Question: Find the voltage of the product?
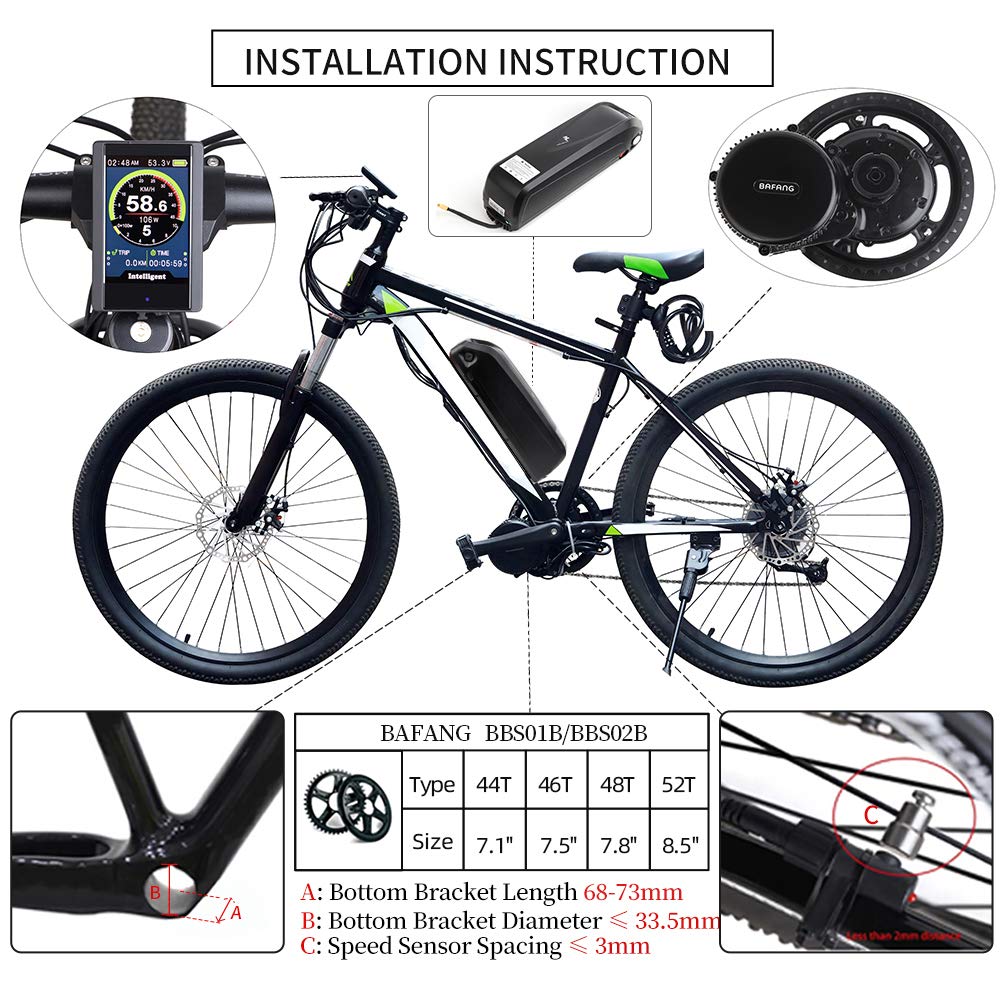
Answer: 53.3 volt